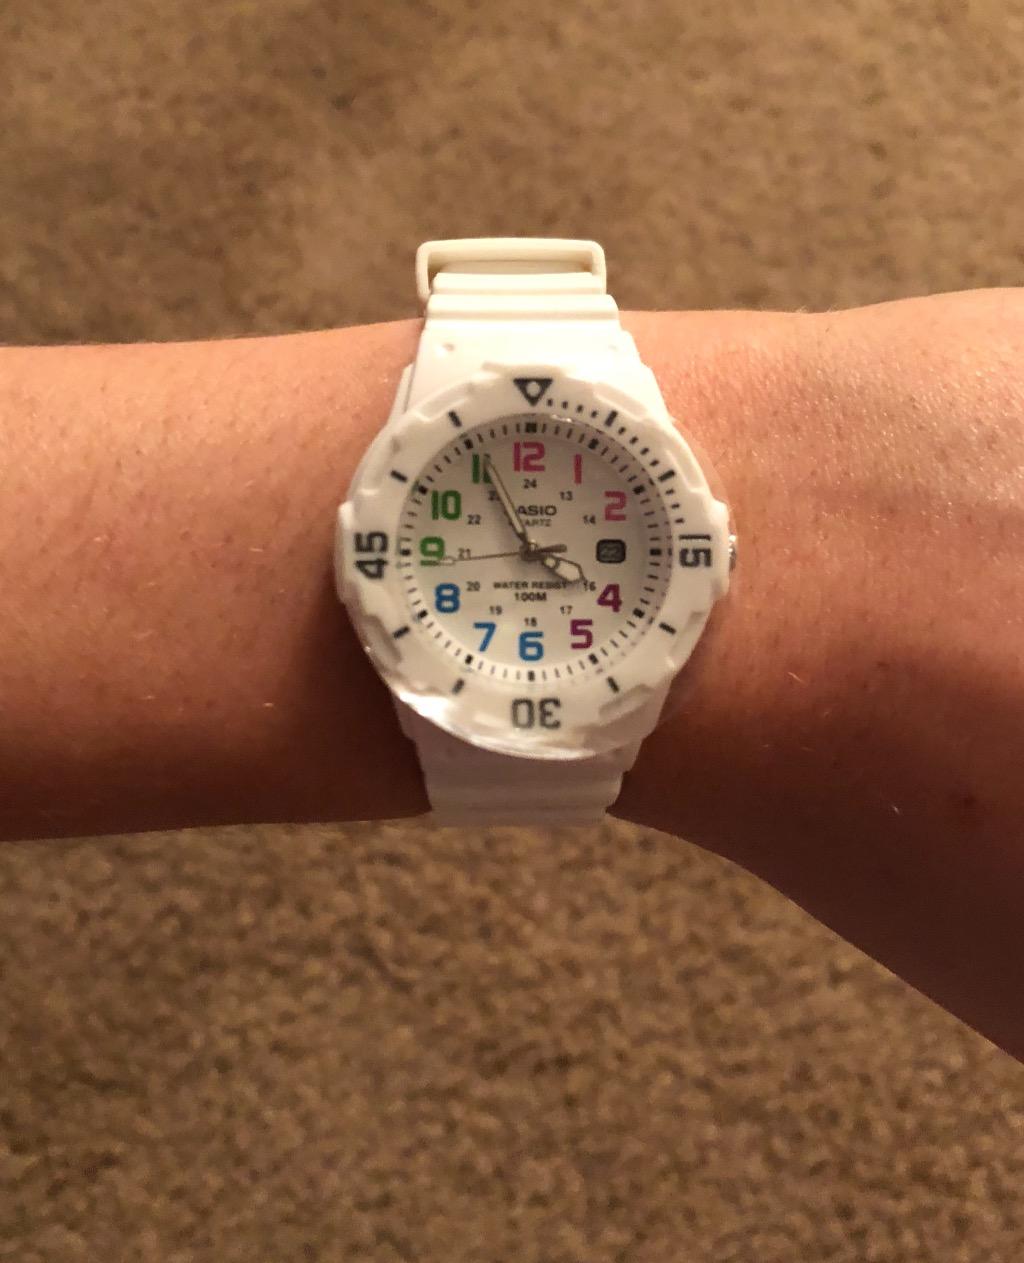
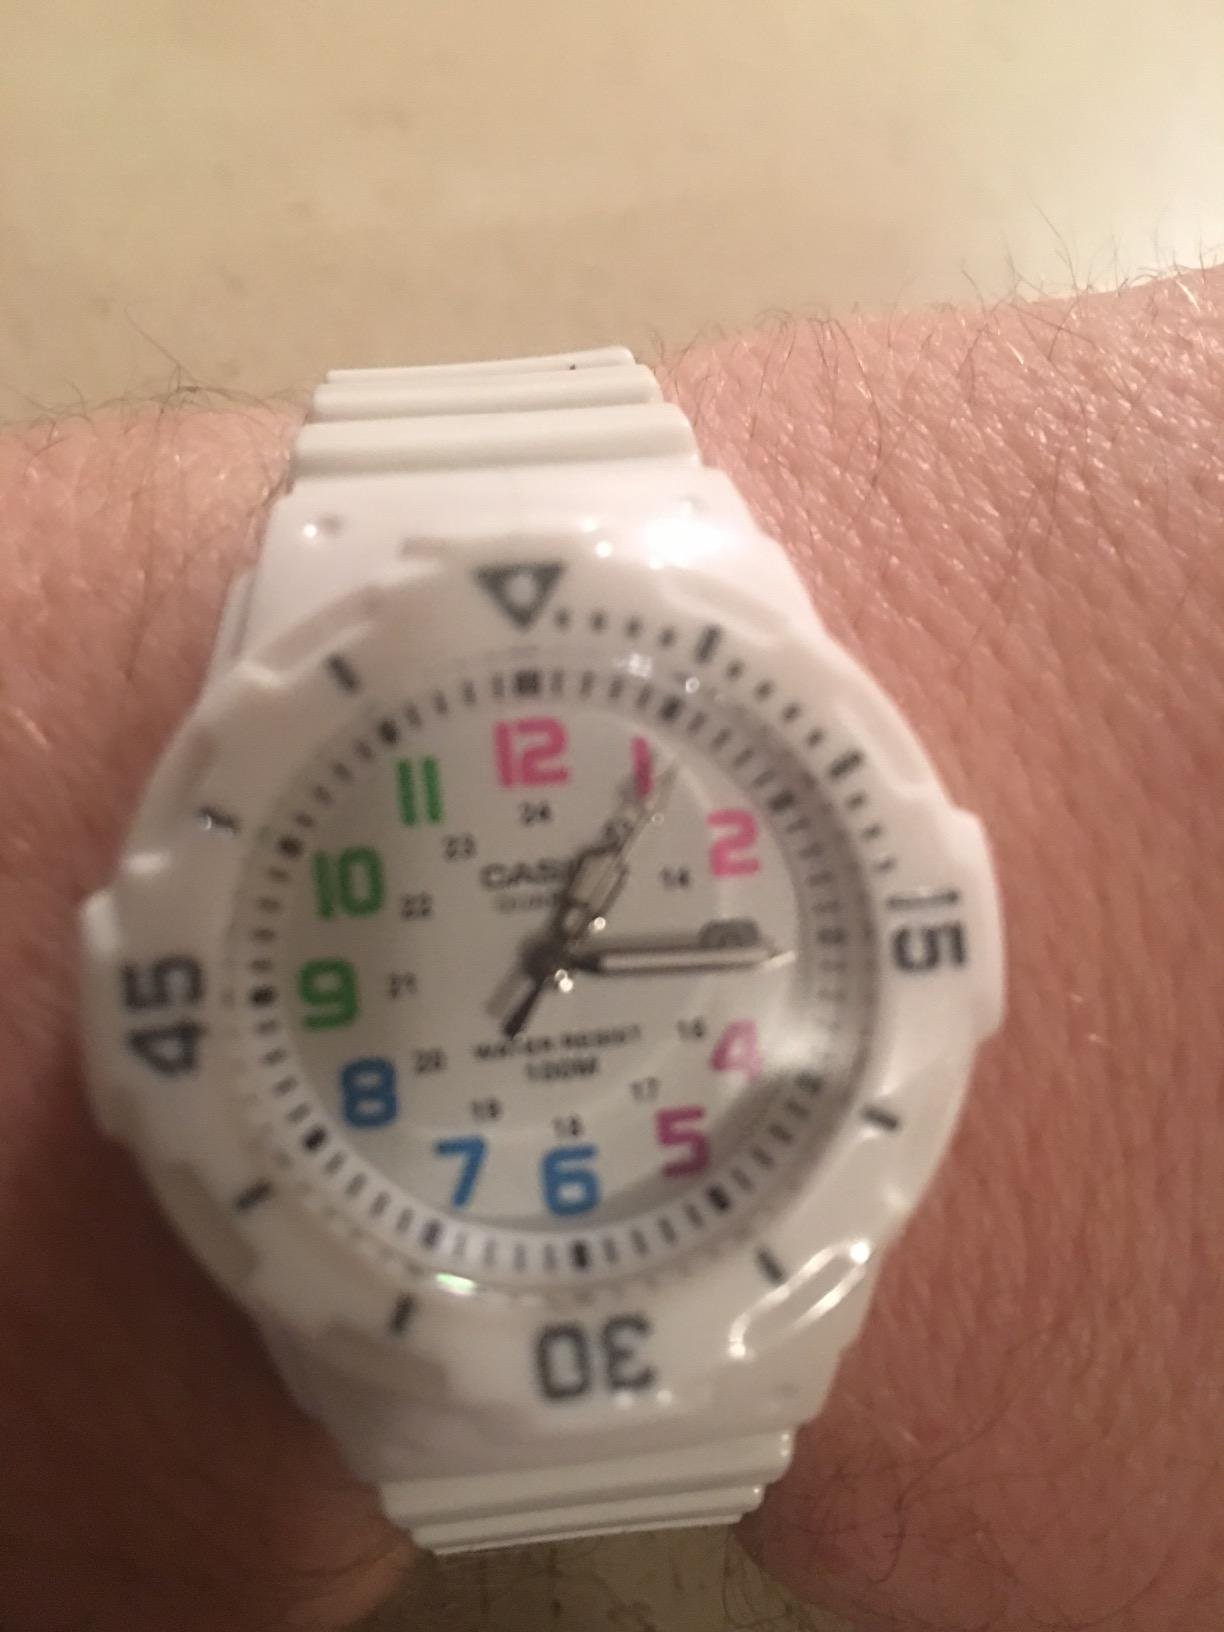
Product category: accessories_watch
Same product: yes